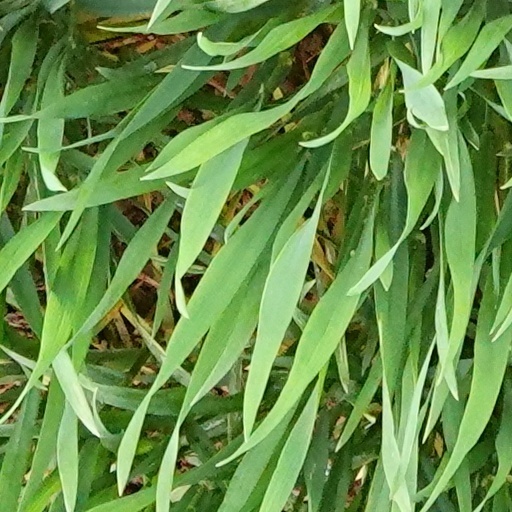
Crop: wheat